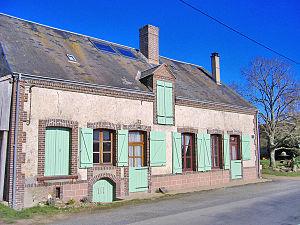
La Chapelle-Vicomtesse est une commune française située dans le département de Loir-et-Cher en région Centre-Val de Loire.